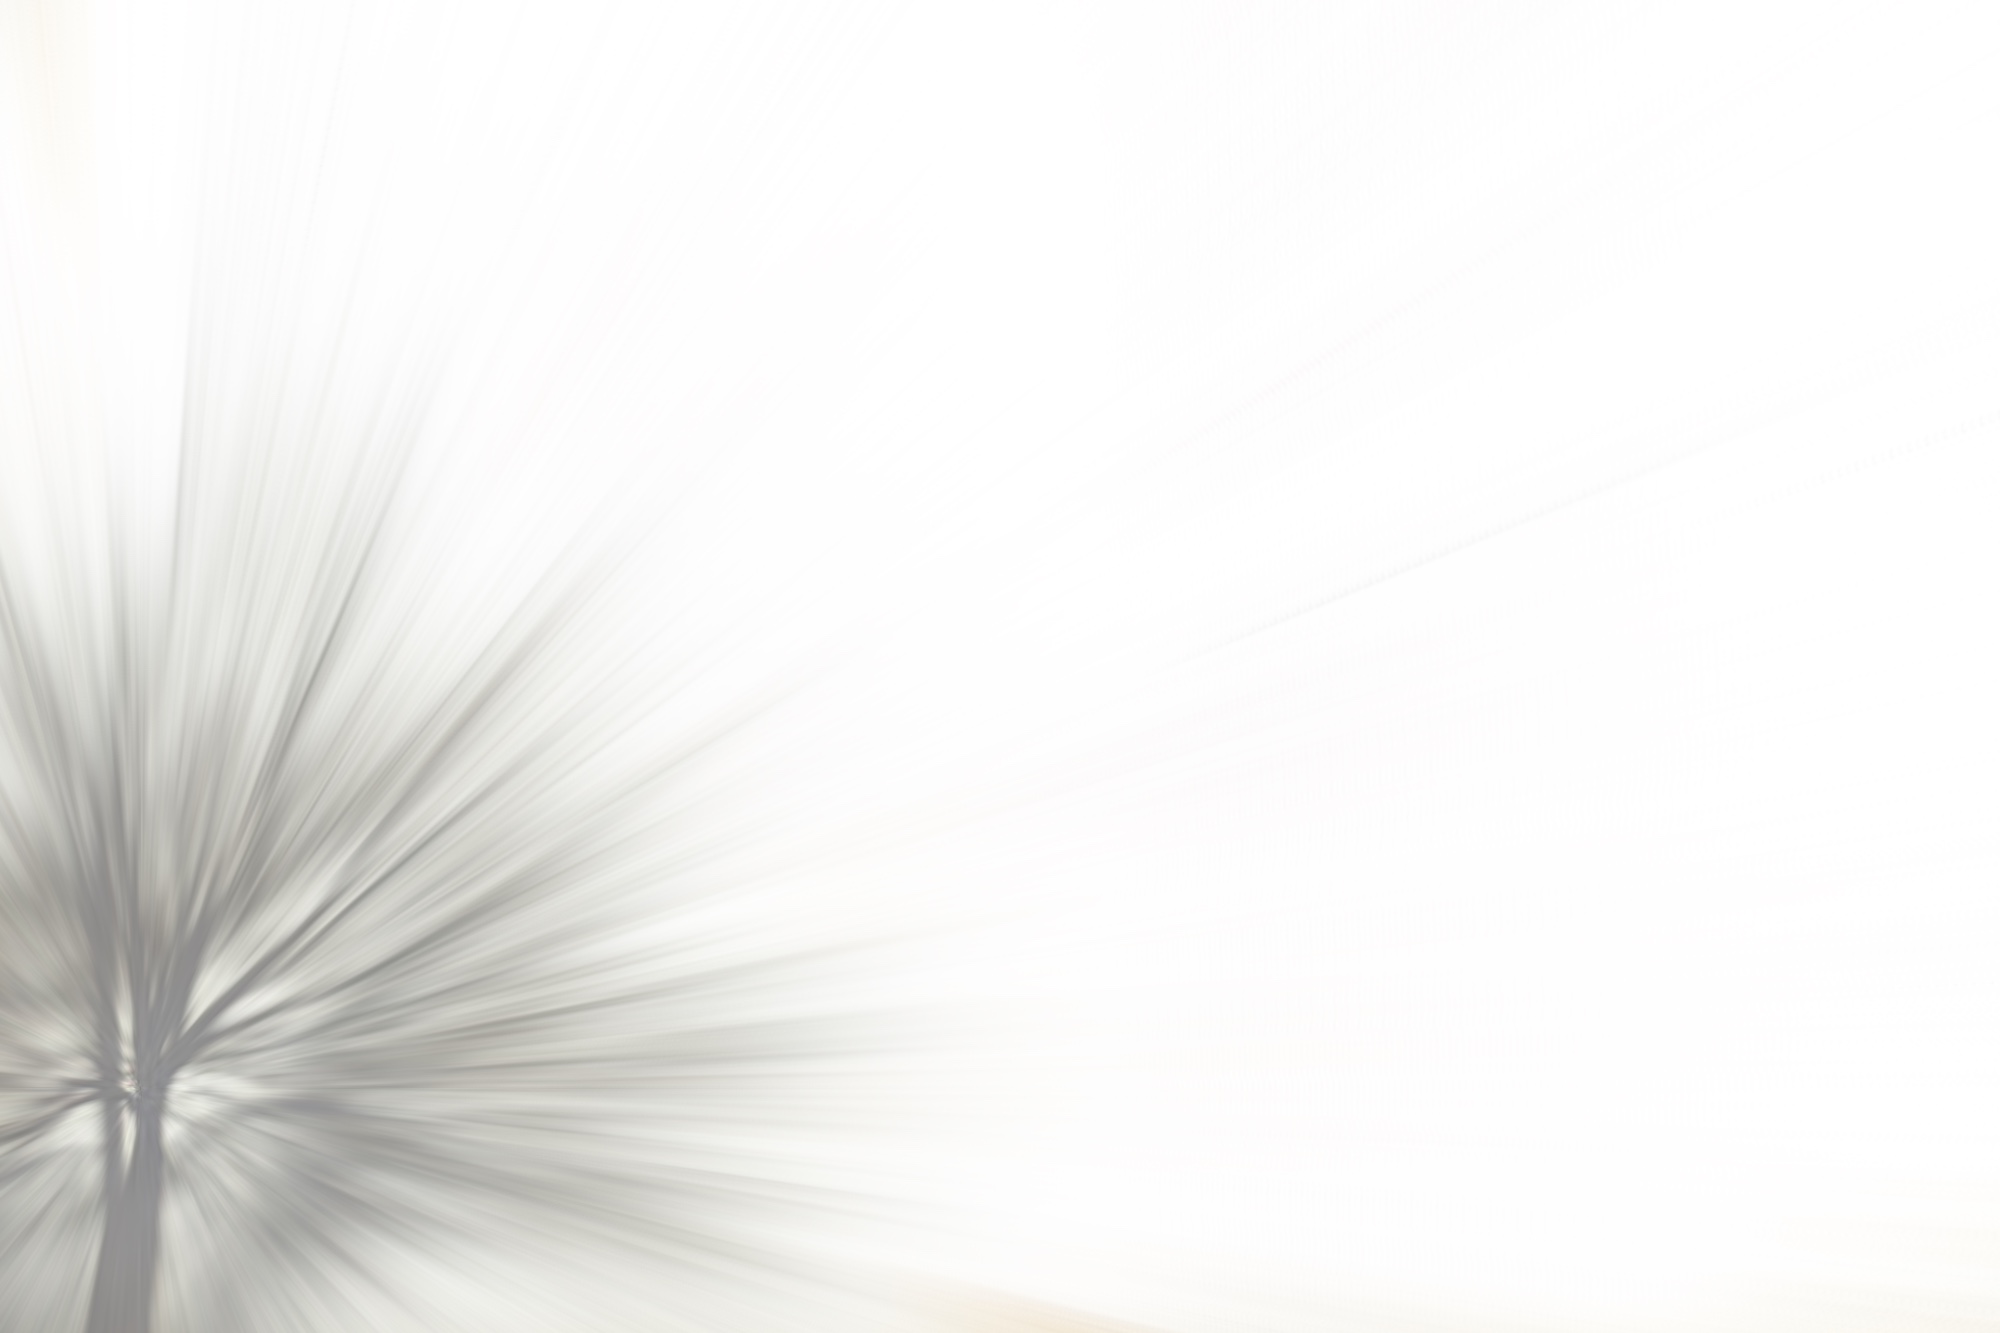
wing, light, white, sunlight, line, material, close up, shape, 3652015, 365the2015edition, day356, day356365, 22dec15